Los Angeles Times bombing

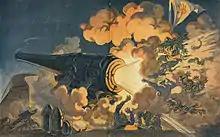
Puck magazine edition of December 27, 1911 (v. 70, no. 1817) depicting the "flareback" of the bombing.

Jury selection began on October 25. As "voir dire" continued, Darrow became increasingly concerned about the outcome of the trial. He felt J. B. could not be relied on as a witness and would break down under cross-examination. On October 15, he learned that the prosecution had acquired masses of evidence to support 21 separate charges. On October 18, he learned that U.S. Attorney General George W. Wickersham had obtained enough evidence on his own to secure, with President William Howard Taft's approval, a federal subpoena against the McNamaras. The first panel of jurors was exhausted on October 25, forcing the court to order an additional panel of jurors to appear. The jury was finally seated on November 7.